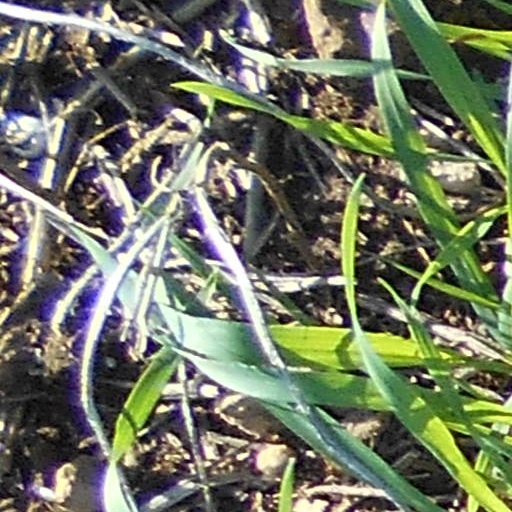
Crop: wheat